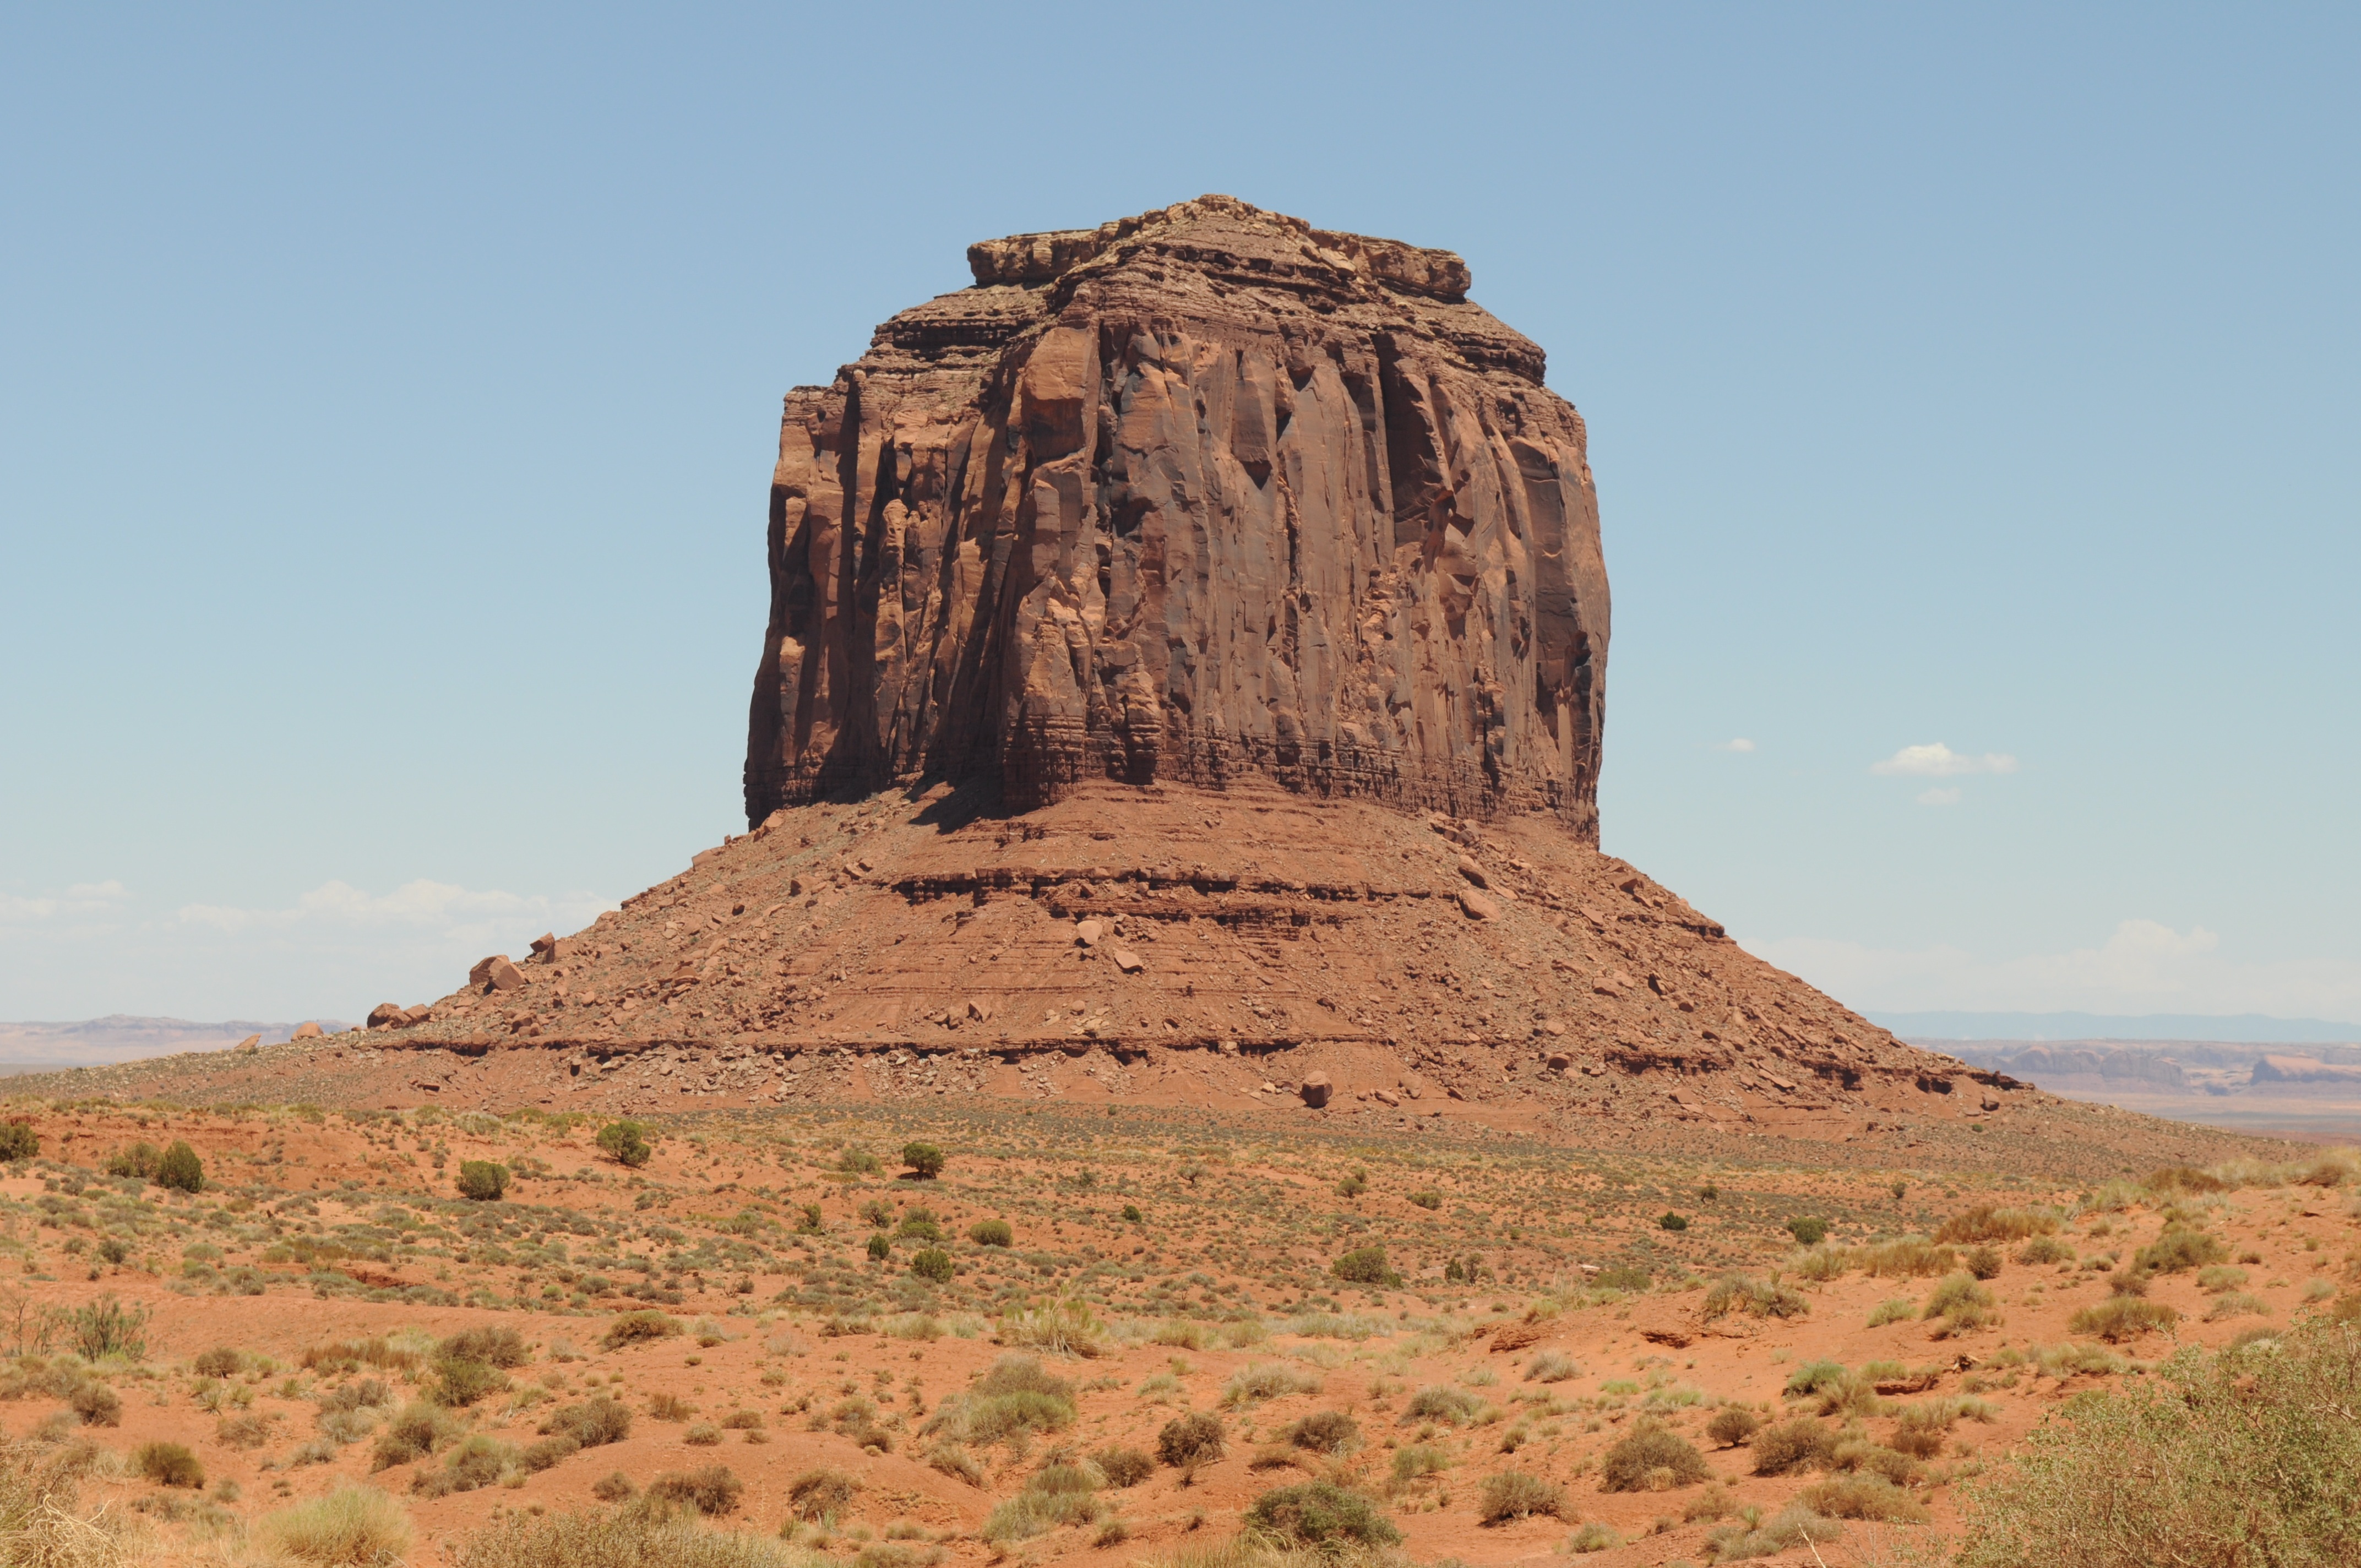
landscape, rock, desert, valley, monument, formation, arch, park, terrain, national park, geology, badlands, plateau, wadi, butte, landform, ancient history, natural environment, geographical feature